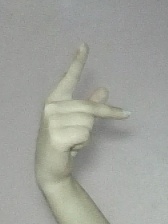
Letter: dha